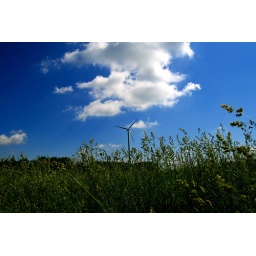
Clouds in blue sky